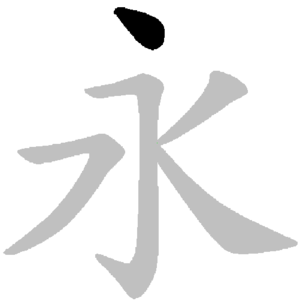
Le radical 3, 丶, signifie « point », est un radical de Kangxi constitué d'un trait unique. Ce trait est le « point », un des huit traits fodamentaux de la calligraphie chinoise, très souvent utilisé dans des sinogrammes où il n'est pas considéré comme le radical. C'est la raison pour laquelle, dans le dictionnaire de caractères de Kangxi, seuls dix caractères sur plus de 40 000 relèvent de ce radical.